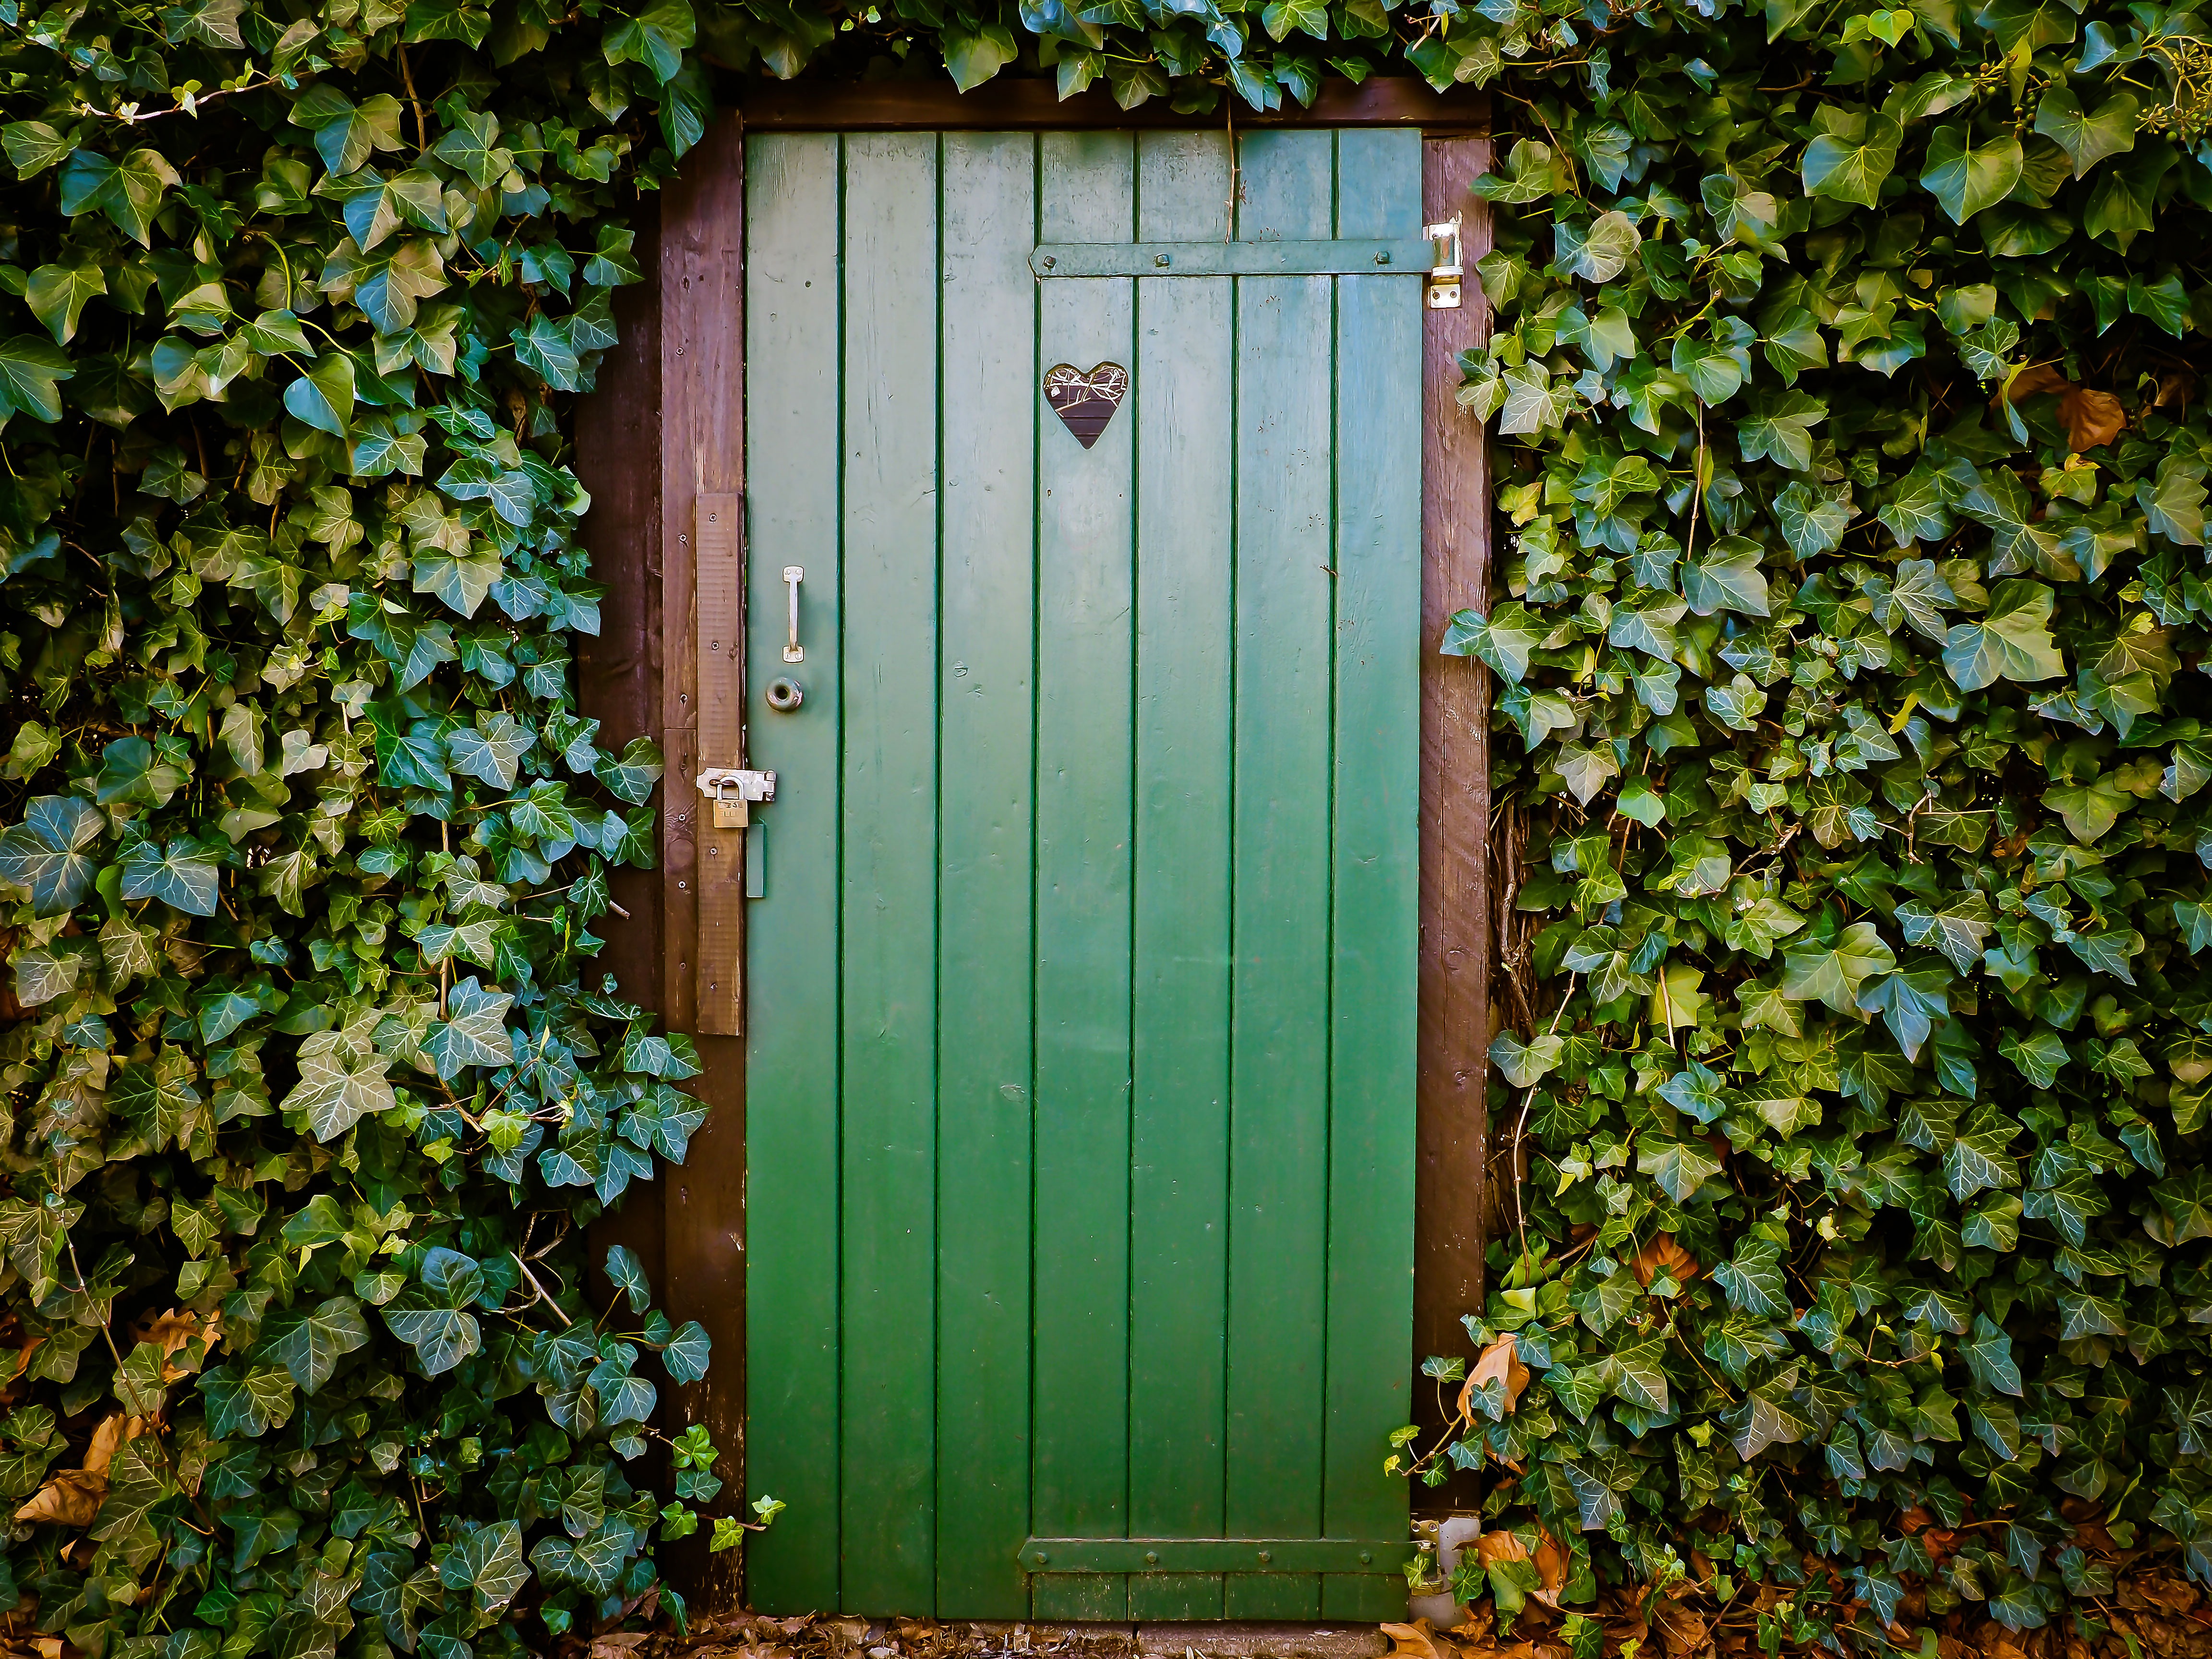
fence, wood, window, old, shed, green, ivy, autumn, toilet, gate, door, old door, haunting, break up, toilet door, peace and quiet, outdoor structure